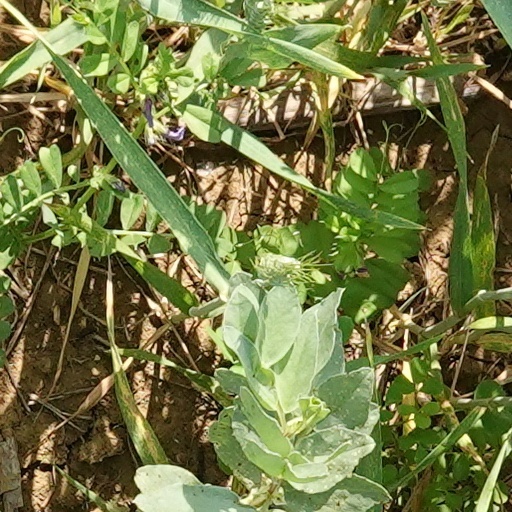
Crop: wheat